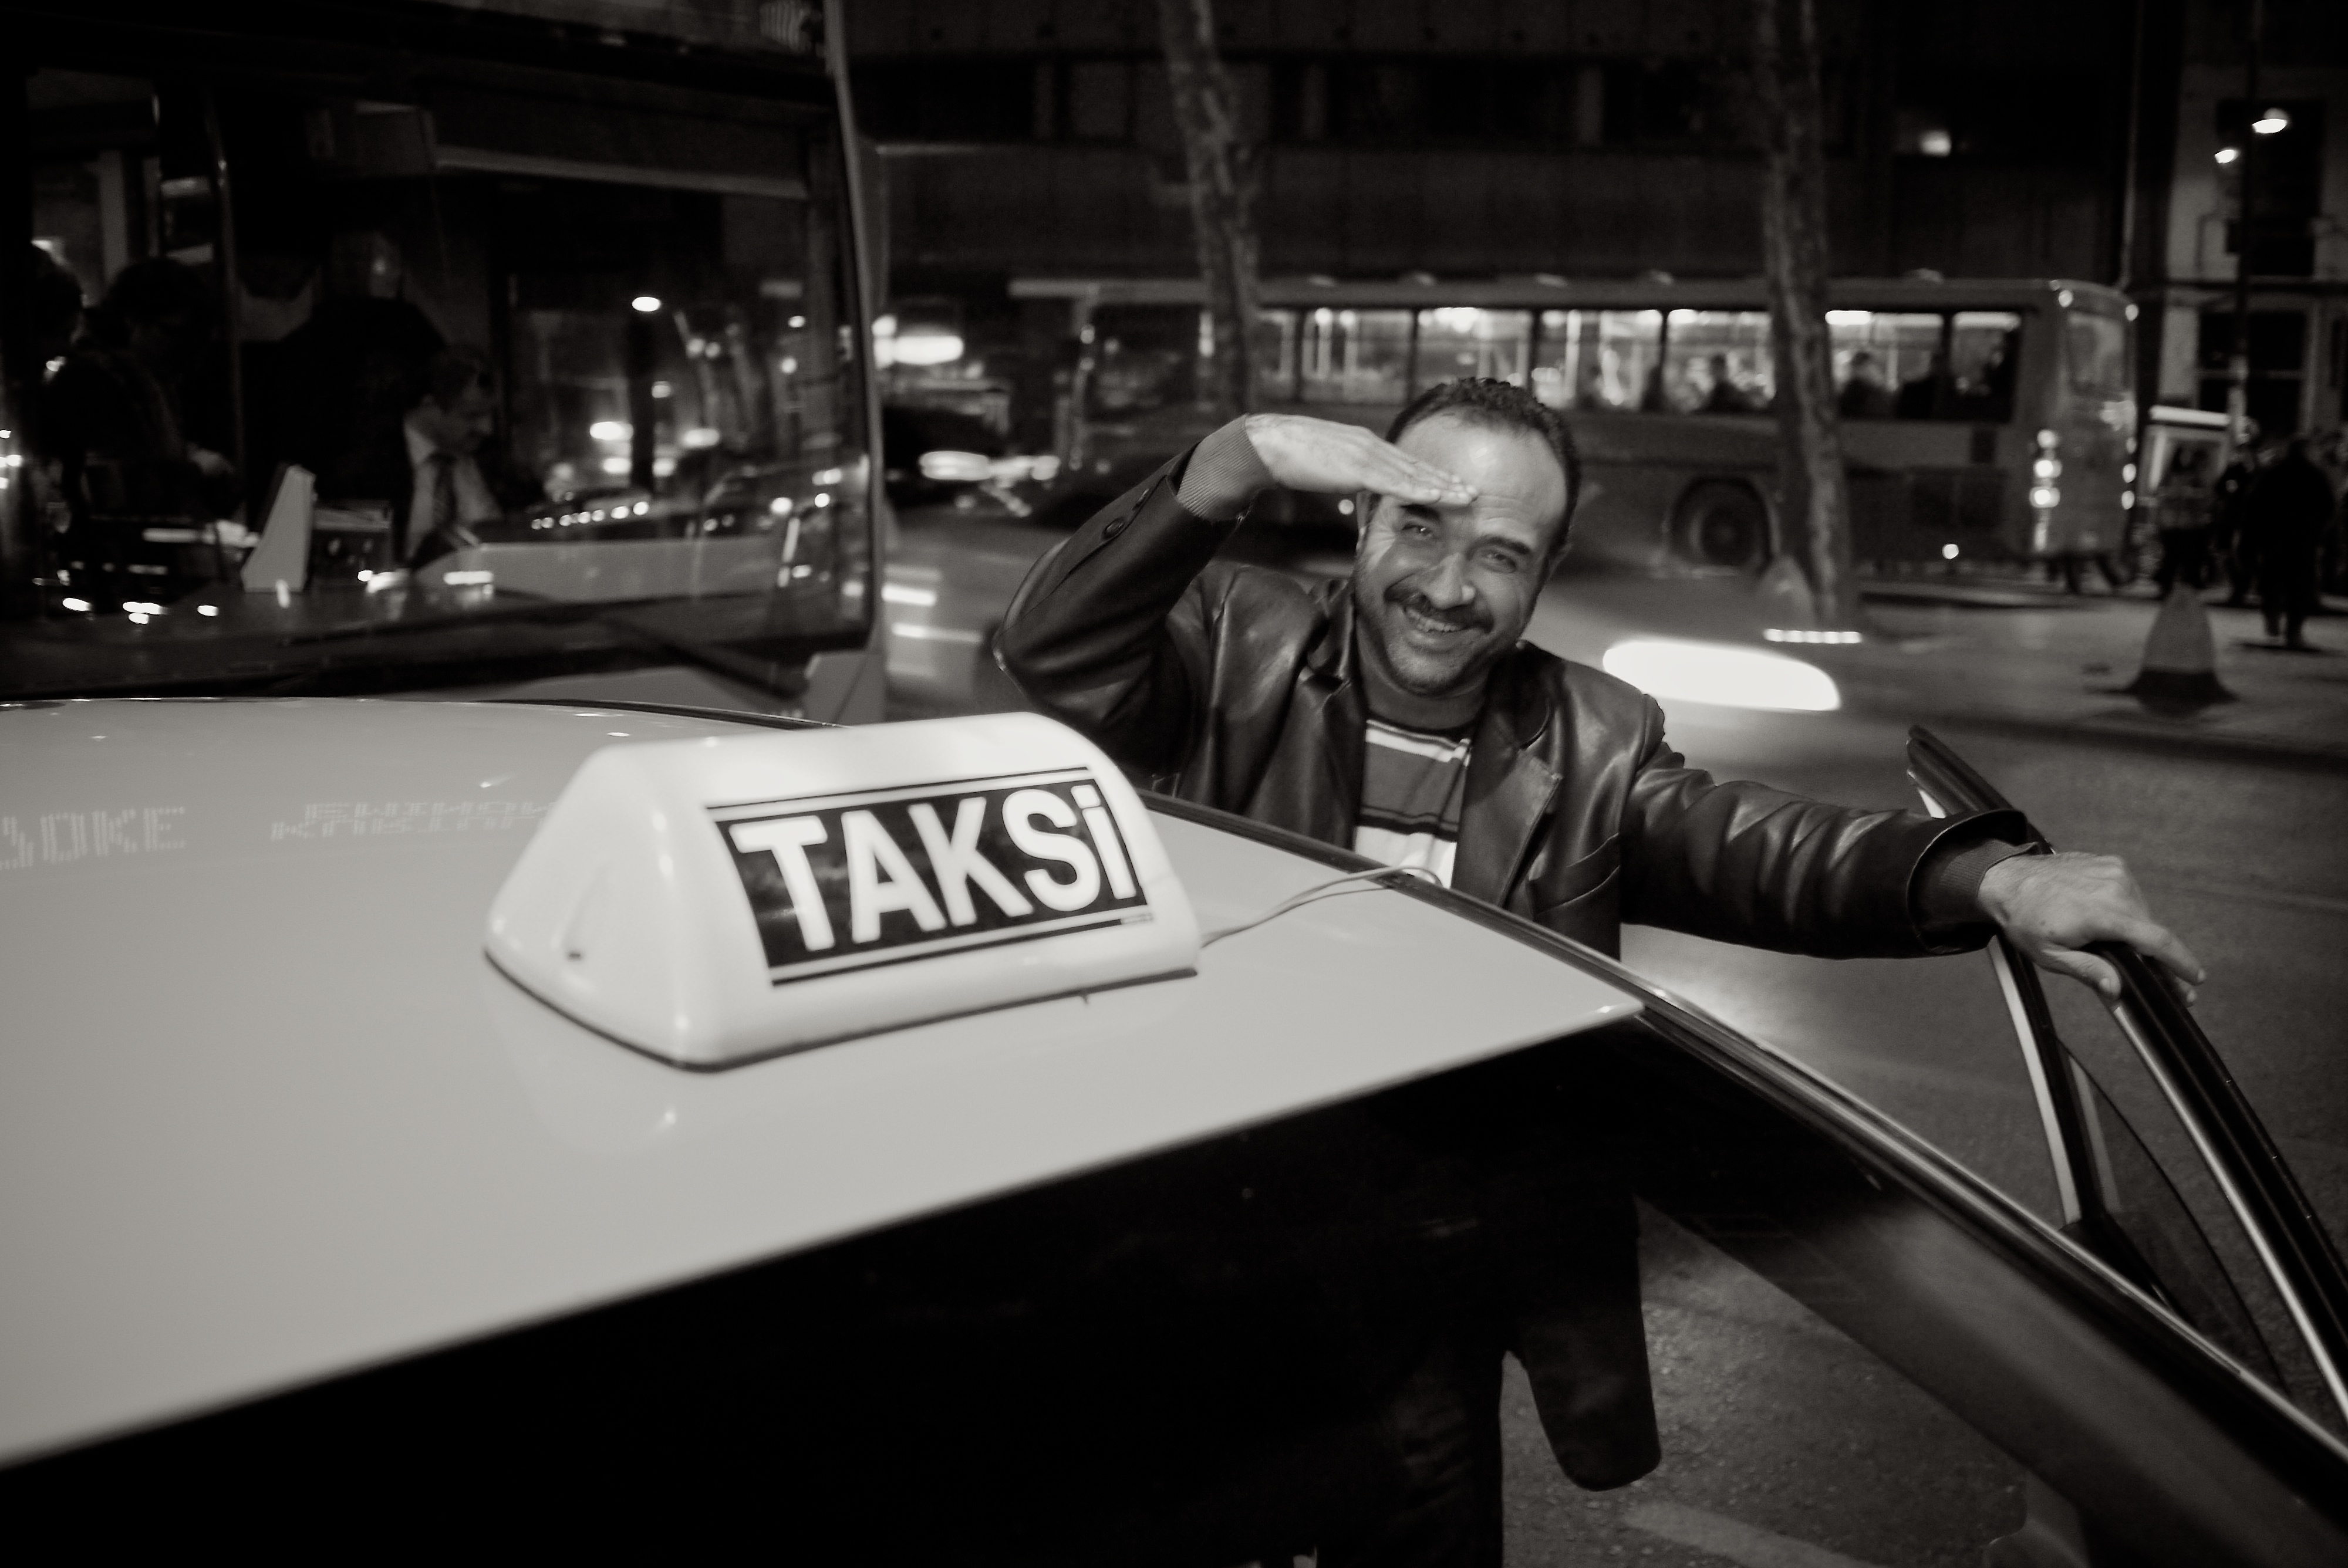
black and white, white, street, car, photography, ebook, vehicle, training, black, monochrome, streetphotography, flickr, thomas, video, olympus, omd, fuji, leica, monochrom, leuthard, hcb, thomasleuthard, streettogs, monochrome photography